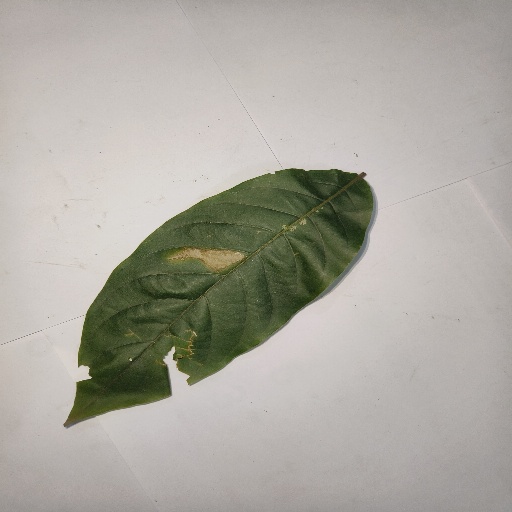
Species: HariTaki
Leaf condition: Bacterial Spot